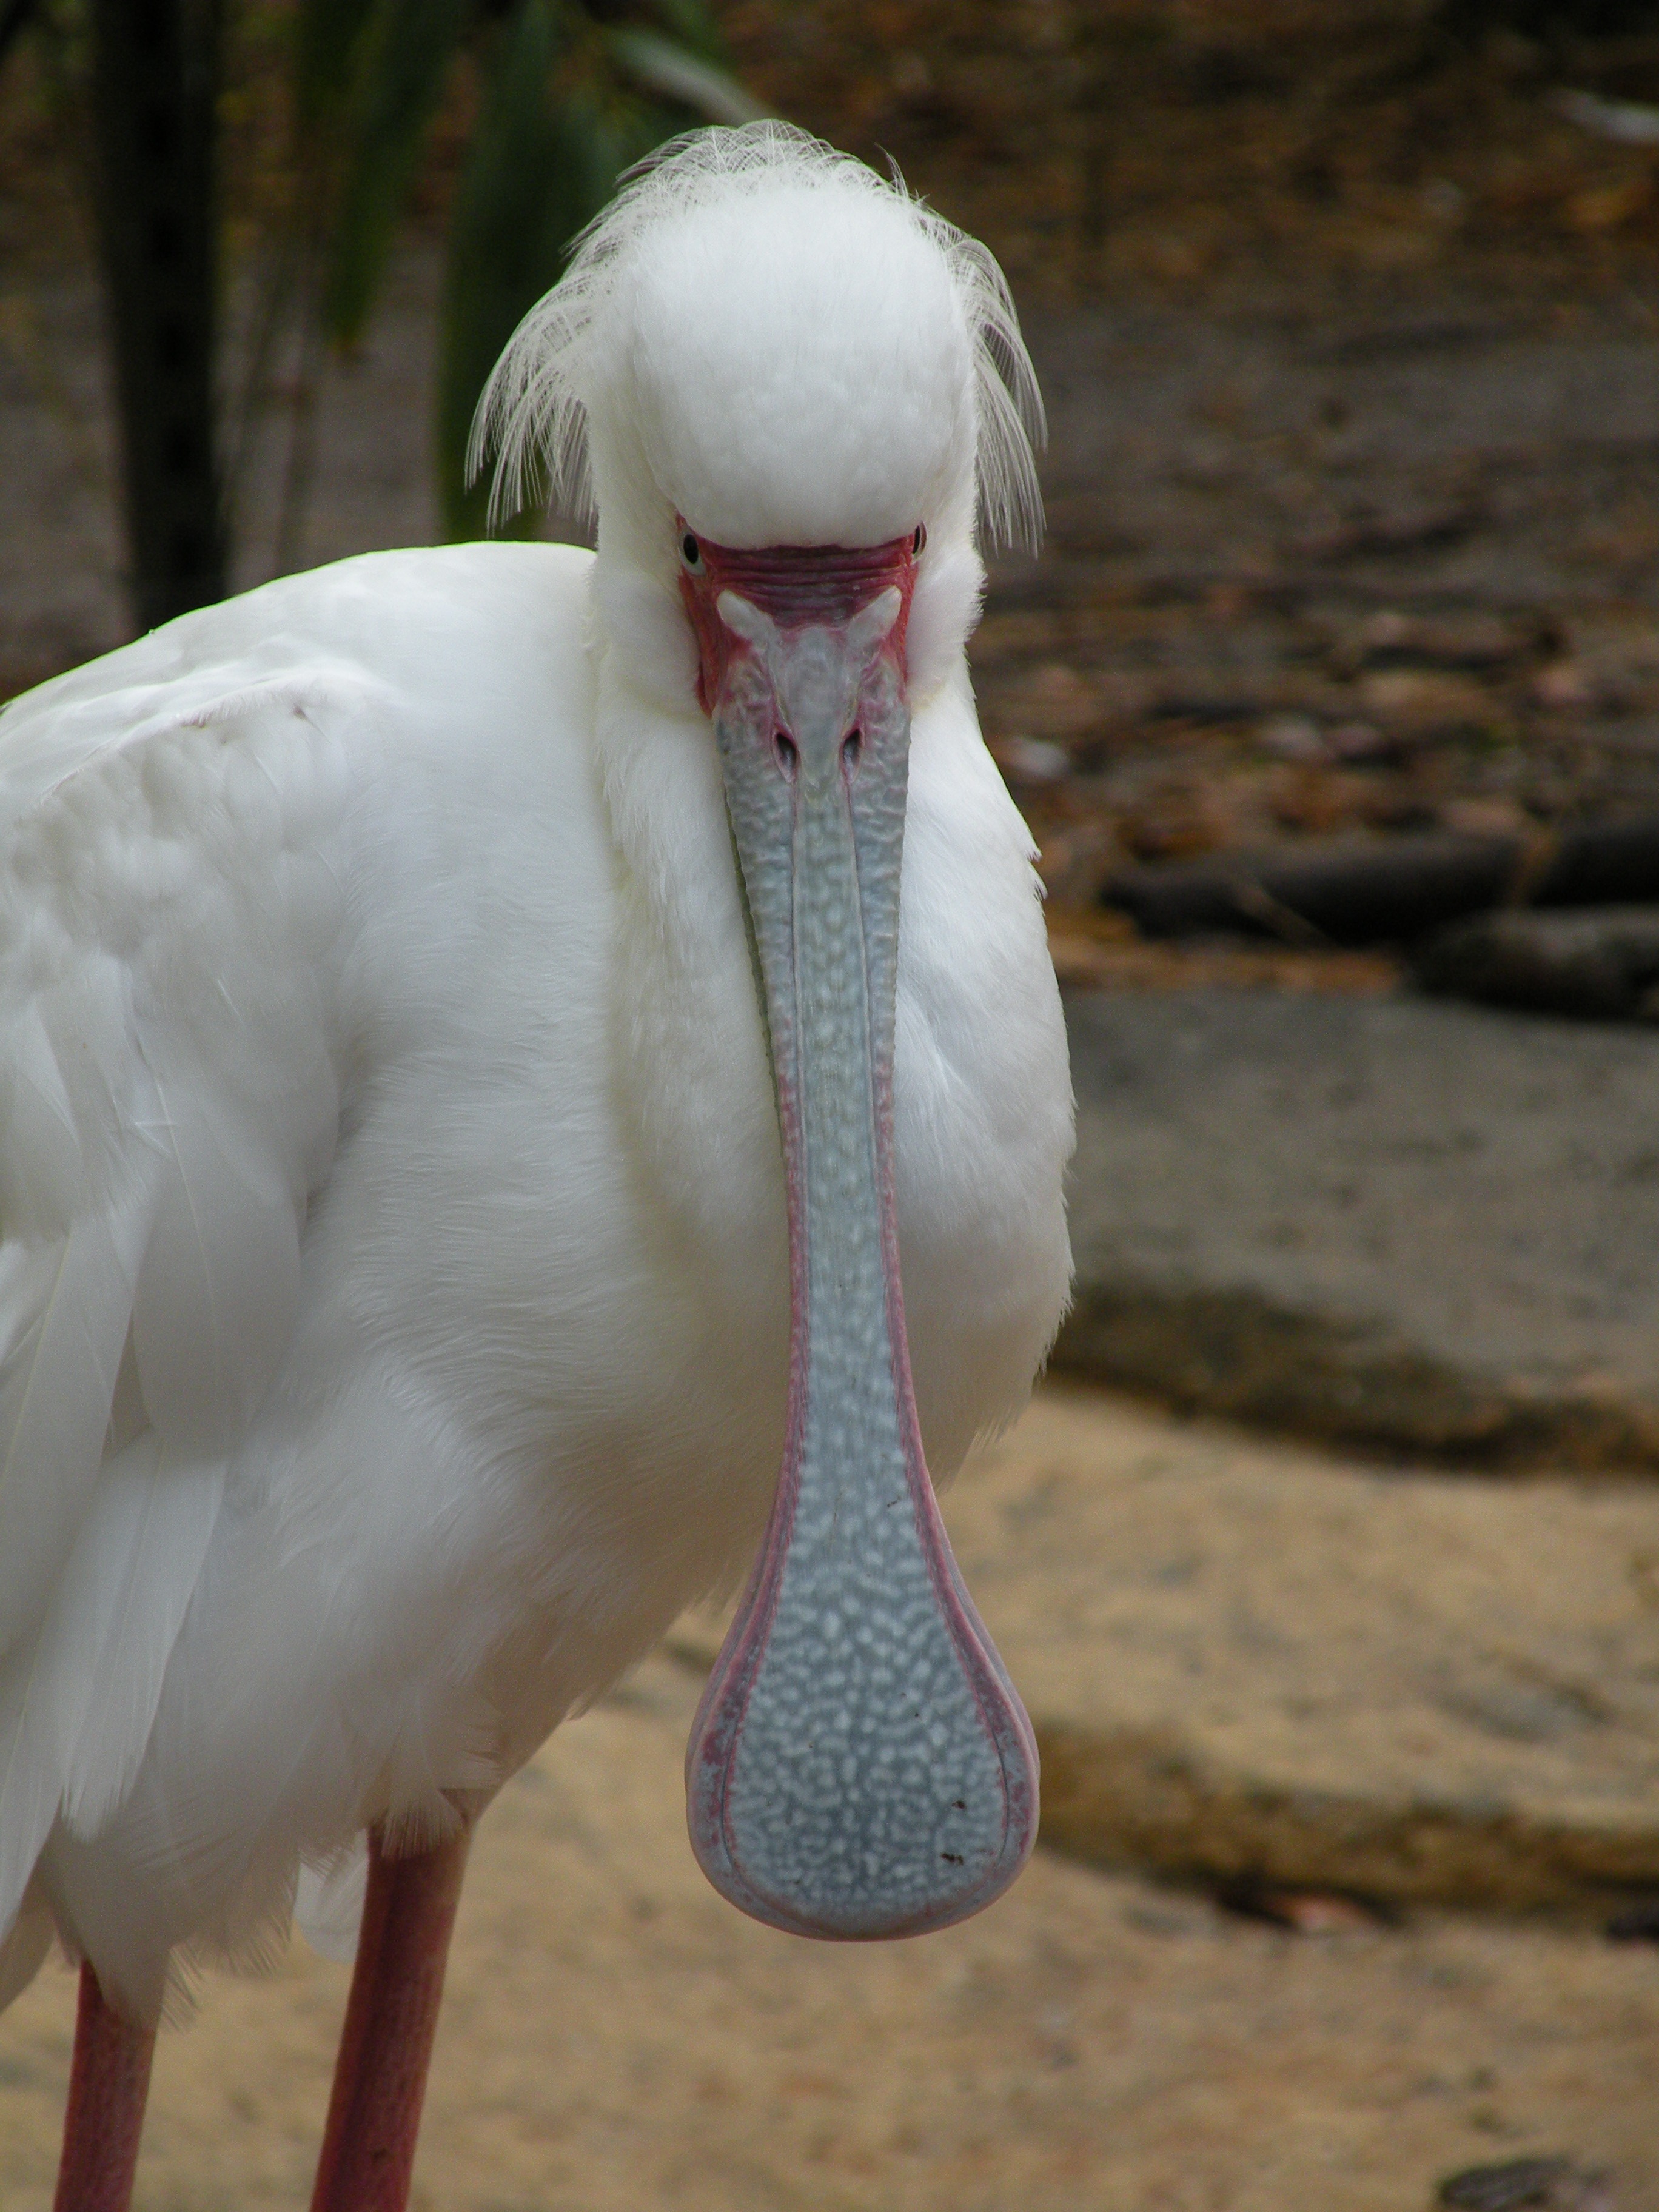
water, nature, bird, wing, white, animal, pelican, seabird, wildlife, wild, beak, feather, spoon, fauna, wading, vertebrate, bill, spoonbill